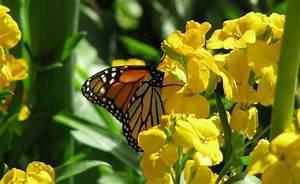
butterfly